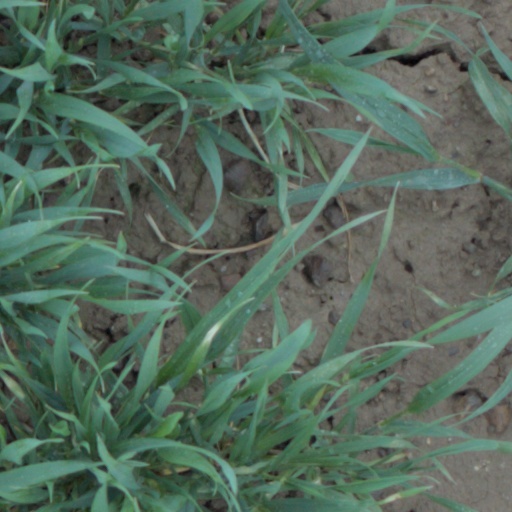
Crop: wheat